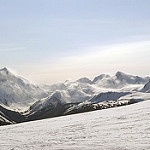
Scene: Outdoor